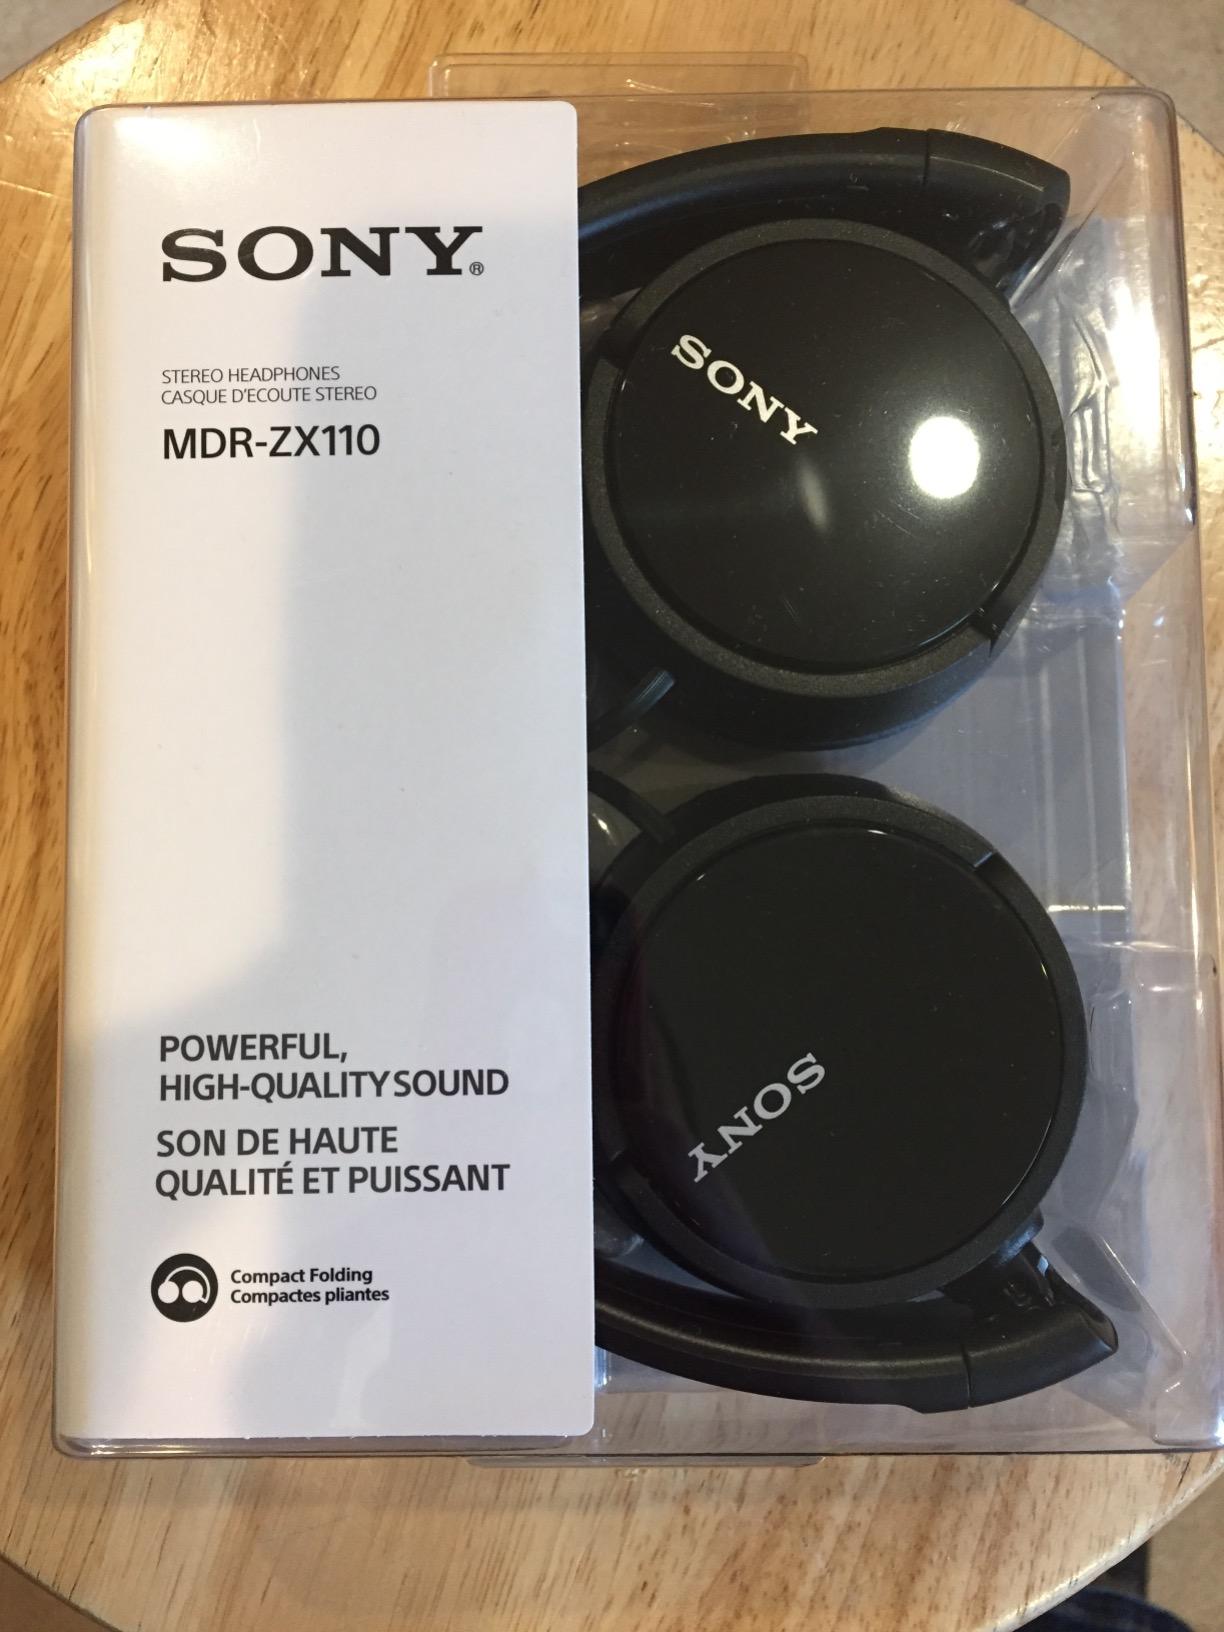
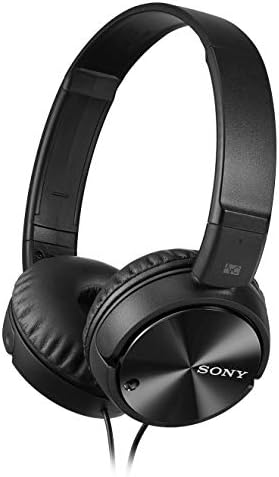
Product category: headphones
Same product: yes